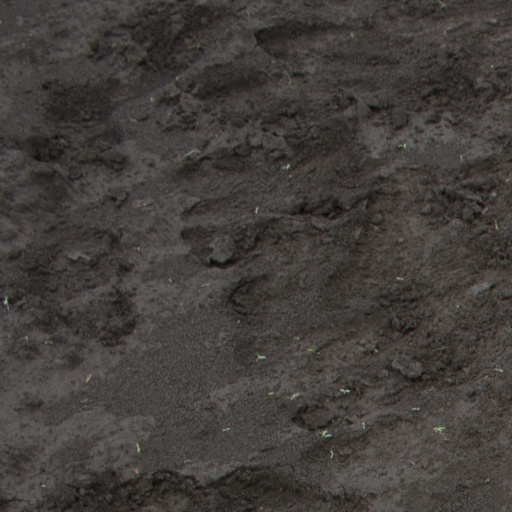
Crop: soybean